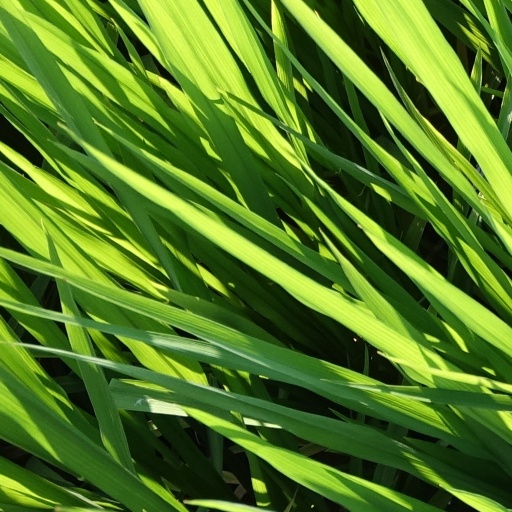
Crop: rice